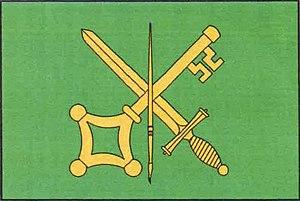
Žlunice est une commune du district de Jičín, dans la région de Hradec Králové, en République tchèque. Sa population s'élevait à 242 habitants en 2017.